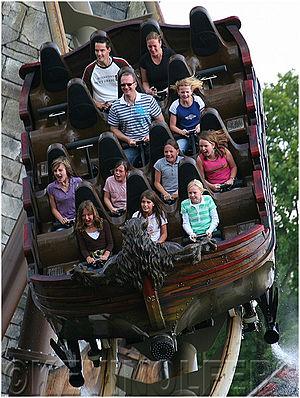
Embarcation de l'attraction.
Le parc d'attractions néerlandais Efteling est un des plus importants d’Europe bien qu'il ne soit essentiellement connu qu'aux Pays-Bas, en Allemagne et en Belgique. Avec pour thèmes les contes et légendes, il est un des parcs les plus visités d'Europe et a reçu plus de cent millions de visiteurs depuis son ouverture.
De Vliegende Hollander est une attraction du parc d'attractions néerlandais Efteling.